Sign stealing

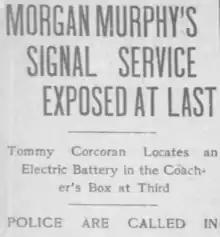
Newspaper headline from September 1900 about sign stealing by the Philadelphia Phillies

The oldest recorded instance of a team attempting to steal signs dates back to 1876, when the Hartford Dark Blues hid a person in a shack to tip off their hitters when the pitcher would throw a curveball. In 1897, George Stallings, the manager of the Philadelphia Phillies, instructed backup catcher Morgan Murphy to hide in a clubhouse beyond center field with binoculars and a telegraph in order to alert Stallings to what pitch the opposing catcher was calling. In 1900, Murphy was again used to steal signs, relaying them to Phillies base coach Pearce Chiles, who stood on a buried box containing a wired buzzer. Murphy relayed coded messages to Chiles in the form of electrical buzzes about what pitch was coming, which Chiles communicated to batters by stomping on the ground. Murphy sent one buzz for a fastball, two buzzes for a curveball, and three buzzes for a changeup. During a game on September 17, 1900, the Cincinnati Reds discovered the buried electrical box used by Chiles. No action was taken against anyone involved in these early sign stealing incidents.